Personal air vehicle

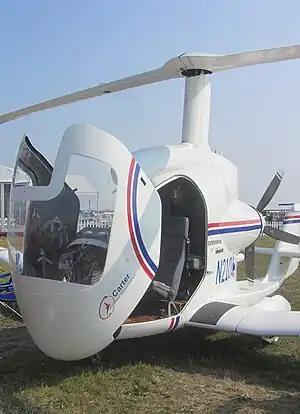
A Carter PAV from 2014

A personal air vehicle (PAV) is a proposed class of passenger aircraft providing on-demand air transport.